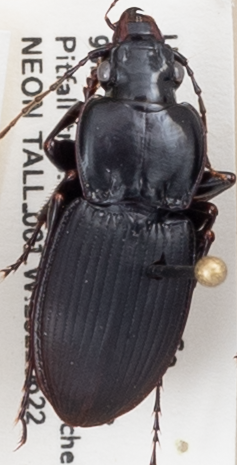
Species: Cyclotrachelus convivus
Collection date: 2021-06-22
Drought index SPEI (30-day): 1.69
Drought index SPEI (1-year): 1.01
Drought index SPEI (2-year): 2.09